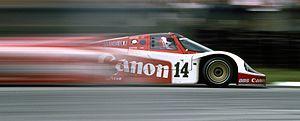
Le Championnat du monde des voitures de sport 1985 est la 33ᵉ saison du Championnat du monde des voitures de sport FIA. Il est réservé pour les voitures du Groupe C classées en deux catégories : C1 et C2. La catégorie GTP est invitée et permet aux voitures spécifiques IMSA de prendre part à ce championnat qui s'est couru du 14 avril 1985 au 1ᵉʳ décembre 1985, comprenant dix courses.